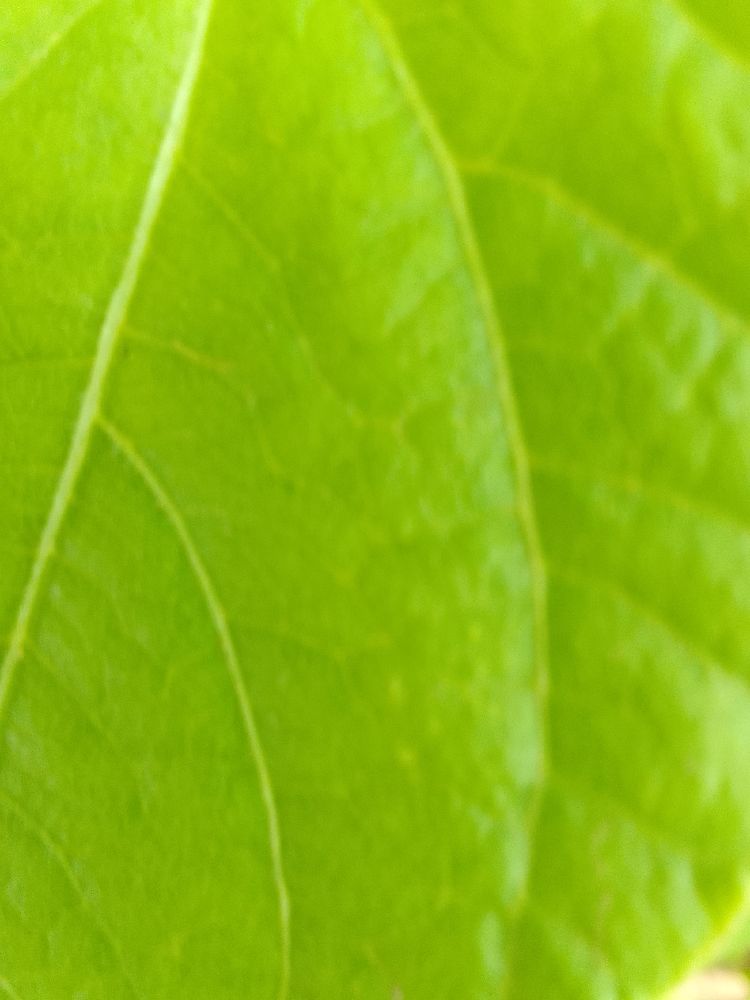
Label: healthy